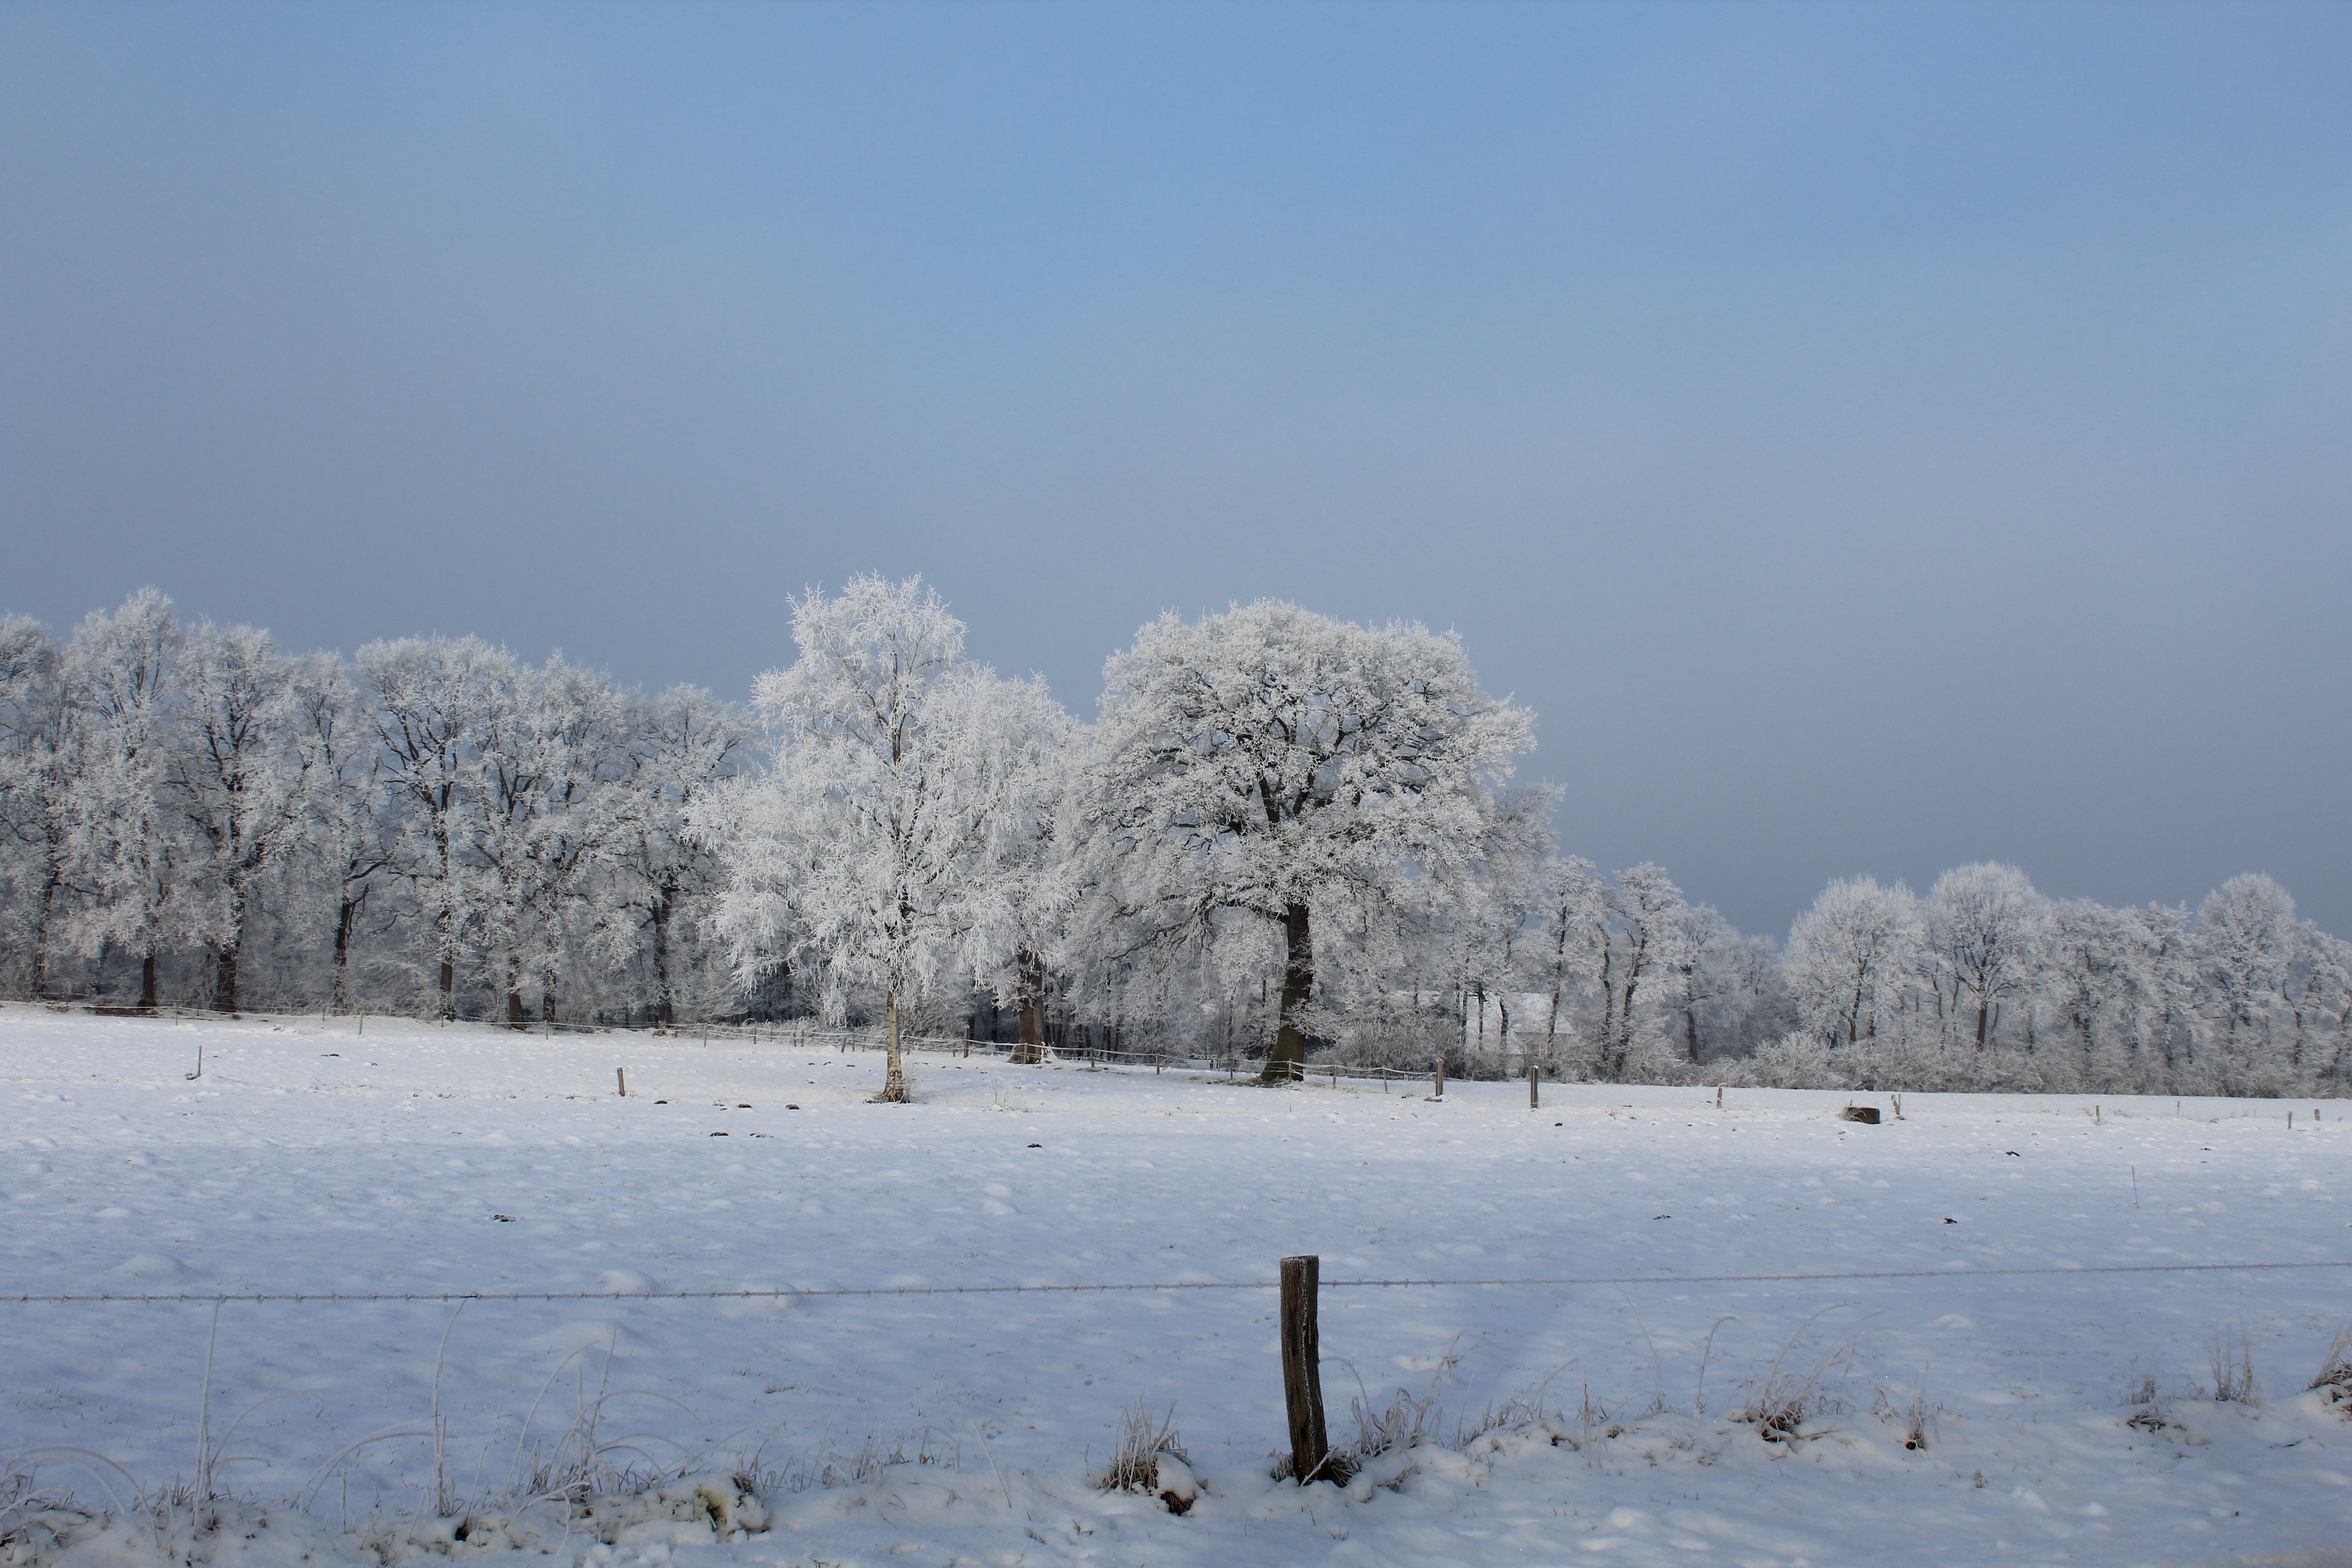
landscape, tree, nature, snow, cold, winter, frost, weather, season, trees, blizzard, wintry, freezing